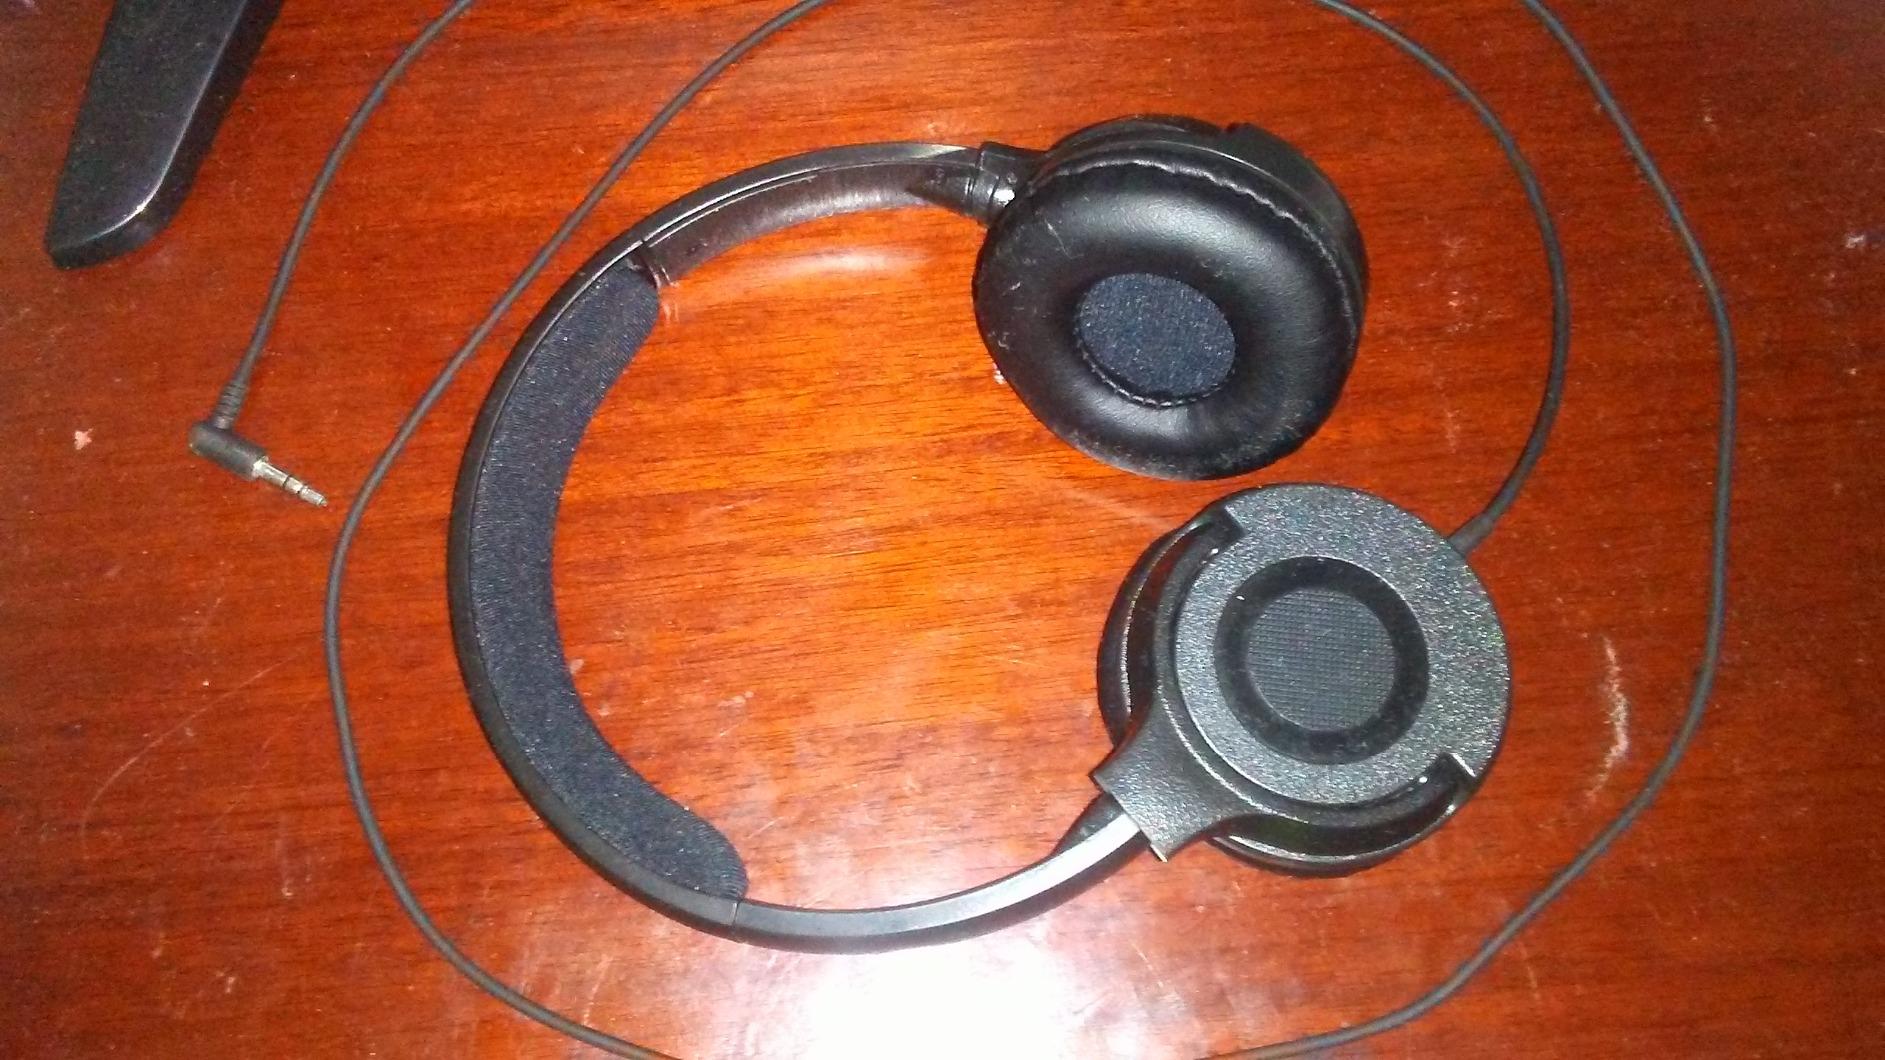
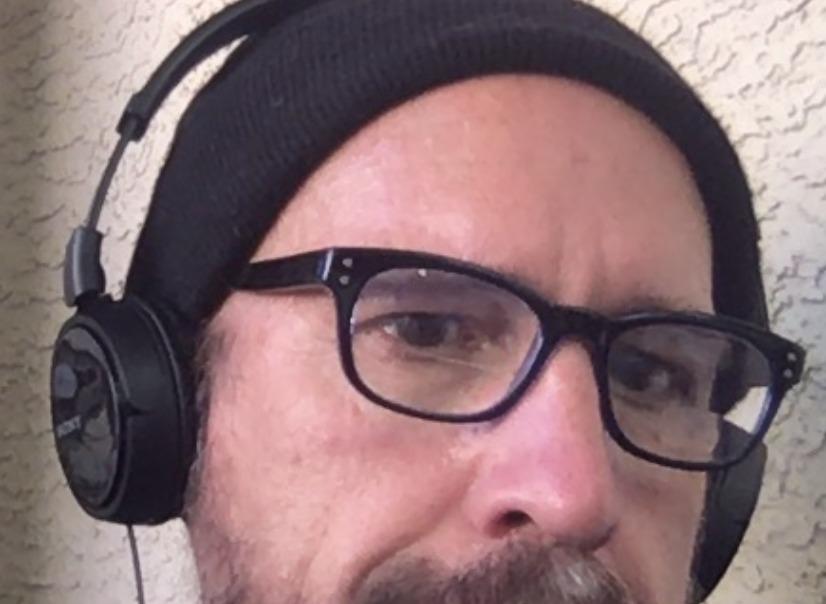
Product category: headphones
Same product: no